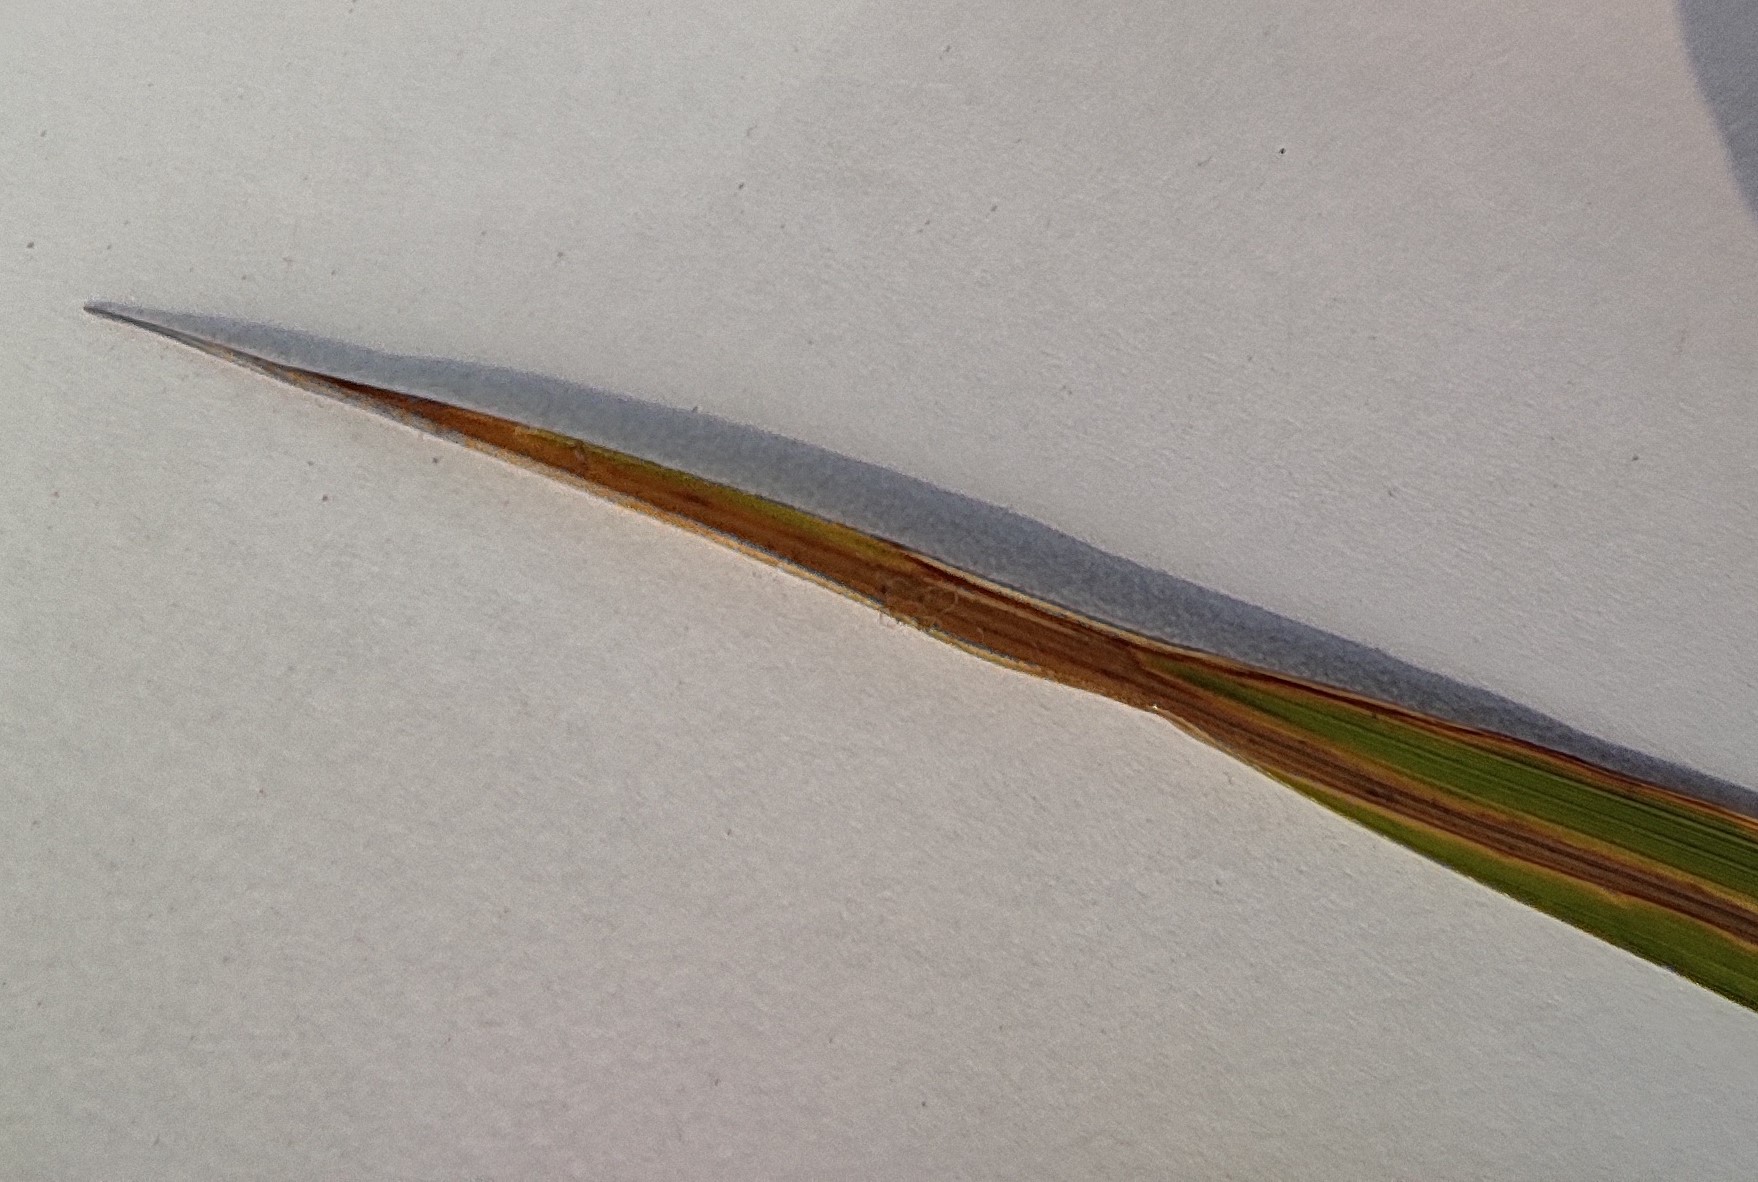
Label: Leaf Scald